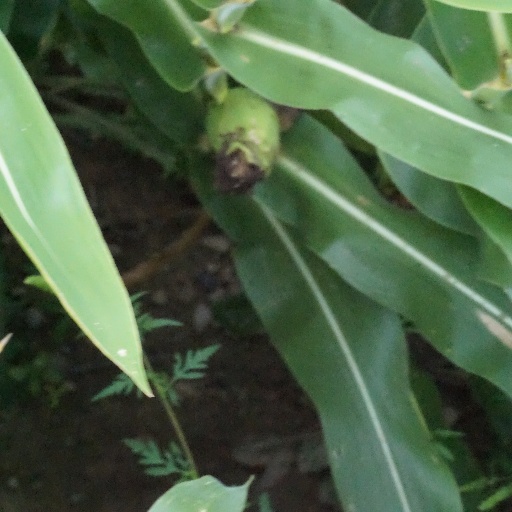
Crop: maize; corn